Hussein bin Ali, King of Hejaz

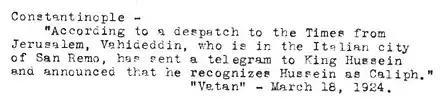
Testimony of "Vatan", quoted by "The Times", on the approval given to Hussein's caliphate by Vehideddin, a nickname of Mehmed VI

After this, and for most of the war, Hussein's sons directed the fighting ; most notably Faisal, future Faisal I of Iraq, and Abdullah, future Abdullah I of Jordan. Hussein mostly stayed in Mecca to direct the operations, while his sons were fighting. The Arab revolt laid siege to Medina but wasn't able to take it for a year, thus impeding the operations. During this battle, the Ottomans killed and deported the civilian Arabic population of Medina into the Syrian desert, an event hidden by the pretense of doing "Seferberlik", or mobilization. On 30 October 1916, Emir Abdullah called a meeting of "majlis" where he read a letter in which "Husayn ibn Ali was recognized as sovereign of the Arab nation. Then all those present arose and proclaimed him "Malik al-Arab", King of the Arabs". During the whole duration of the war, Hussein's troops stayed underequipped and lacking artillery – which the Allies didn't want to give, seeing that front as utopical and not as important as the fight was in the Western front, among others. This lack of artillery and high mobility ; since most of the troops were mounted Bedouins, pushed them to use guerilla tactics in the desert ; for example by severing Ottoman supplies with the bombings of specific sections of the Hejaz railway.